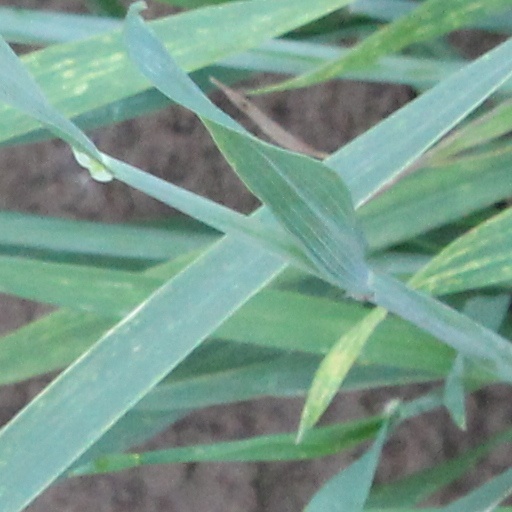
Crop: wheat